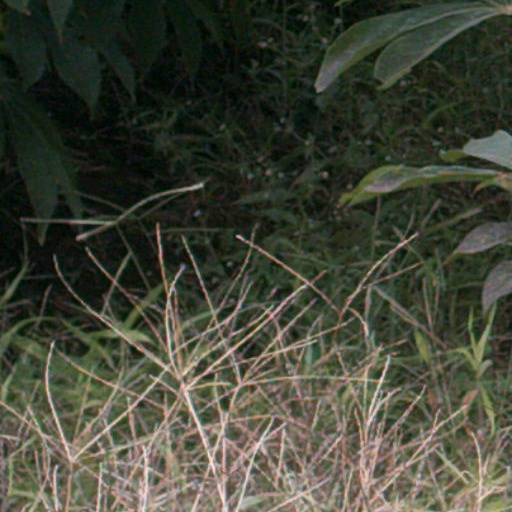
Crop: cassava